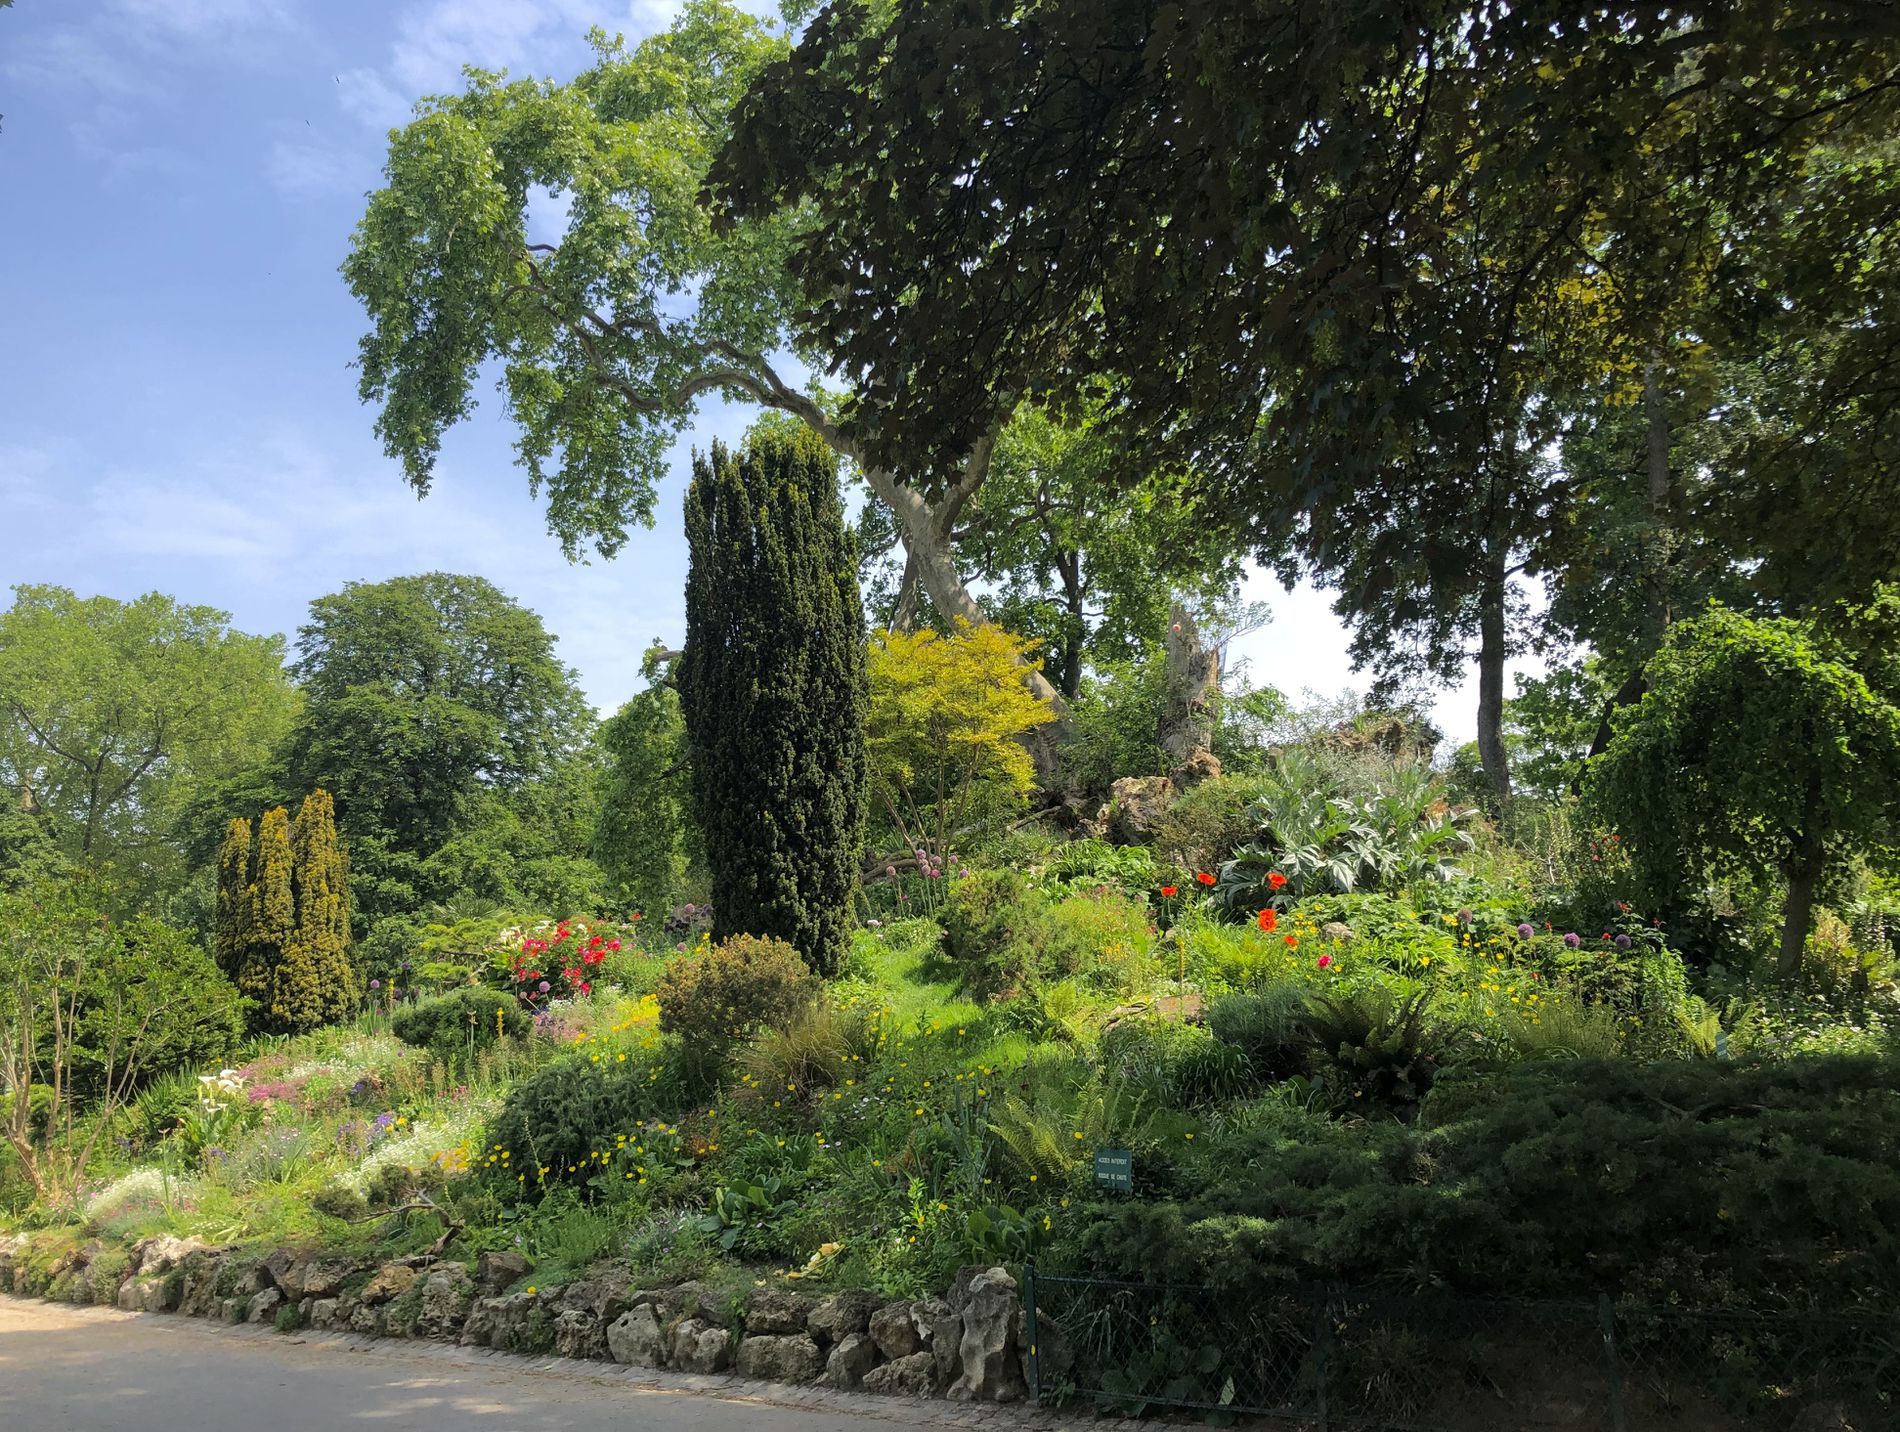
Beautiful Garden
This image shows a garden on a sloping hill filled with vibrant greenery, colorful flowers, and diverse plants. And there is a pathway bordered by rocks.
A landscape scene taken from a slightly low angle shows a garden on a hill's slope with layers of plants and flowers giving a peaceful and natural atmosphere.
Labels: Garden, Nature, Outdoors, Grass, Park, Plant, Vegetation, Tree, Land, Woodland, Grove, Jungle, Scenery, Landscape, Conifer, Herbal, Herbs, Fir, Summer, Person, Flower, Tree Trunk, Arbour, Green, Yard, Geranium, Oak, Sycamore, Rainforest, Field, Grassland, Backyard, Path, Pond, Water, Fence, Hedge, Trees, pathway, Rocks, Sky, flowering plants
Camera: Apple iPhone 8
Lens: iPhone 8 back camera 3.99mm f/1.8
Aperture: F1.8
Exposure: 1/923 sec
ISO: 20
Focal length: 3.99